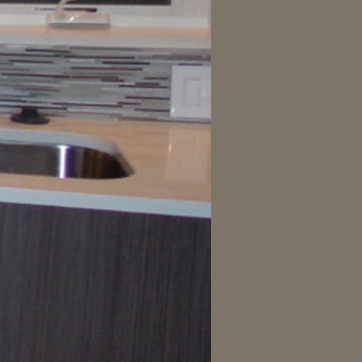
Material: polishedstone